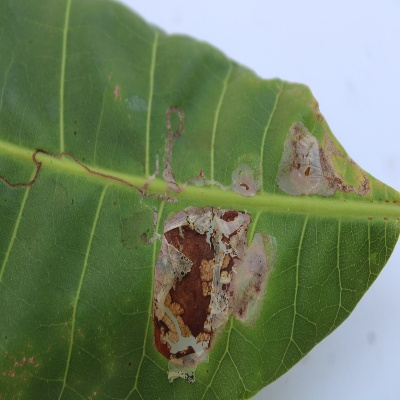
Crop: Cashew
Condition: leaf miner